Roman Catholic Archdiocese of Paraíba

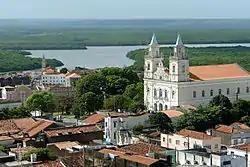

The Roman Catholic Archdiocese of Paraíba is a Latin Metropolitan archdiocese, named after the city of João Pessoa, which used to be named Paraíba, in southeastern Brazil.